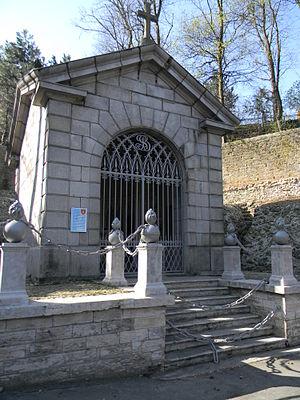
Tombeau du Maréchal Castellane à Caluire-et-Cuire
Caluire-et-Cuire est une commune française située dans la métropole de Lyon en région Auvergne-Rhône-Alpes. Ses habitants sont appelés les Caluirards.
Esprit Victor Elisabeth Boniface, comte de Castellane, maréchal de France et pair de France, est un militaire français né à Paris le 21 mars 1788, et mort à Lyon le 16 septembre 1862.
La Montée Castellane peut désigner :